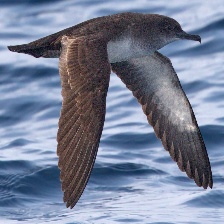
Species: BLACK VENTED SHEARWATER
Scientific name: PUFFINUS OPISTHOMELA